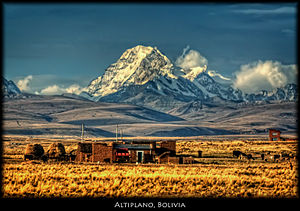
Aymara / Geografi
Typisk aymara-bosættelse på Altiplano i 4 km højde
Aymara eller Aimara er en oprindelig nation i Sydamerika lokaliseret i Andesbjergene og på højsletten Altiplano; der lever omkring 2 millioner aymaraer i Bolivia, Peru og Chile. Aymaraerne udgør i Bolivia ca. 20 % af landets befolkning og er landets største gruppe af oprindelige folk.